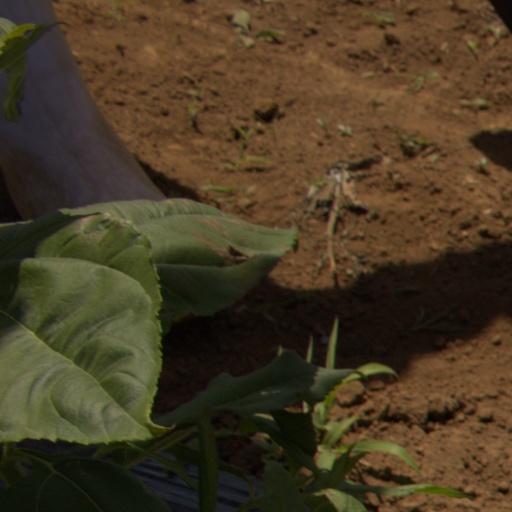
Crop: Jerusalem artichoke